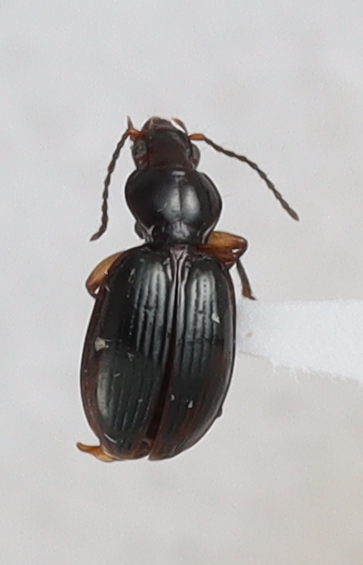
Scientific name: Mecyclothorax konanus
Plot: 6
Trap: E
Collected: 20220504